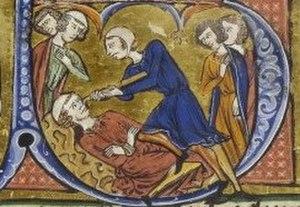
Alexis Comnène, est un aristocrate et courtisan byzantin. C'est un fils d'Andronic Comnène, lui-même fils de Jean II Comnène et le neveu de l'empereur Manuel Iᵉʳ Comnène. Il atteint les rangs élevés de protostrator, protosébaste et vestiaritai au cours du règne de ce dernier. Après la mort de l'empereur en 1180, il gagne les faveurs de l'impératrice douairière Marie d'Antioche dont il devient l'amant. C'est ainsi qu'il parvient virtuellement aux commandes de l'Empire avant d'être renversé par Andronic Iᵉʳ Comnène en 1182.
Andronic Iᵉʳ Comnène, né vers 1118 et tué le 12 septembre 1185, est un empereur byzantin de septembre 1183 à sa mort. Fils du sébastocrate Isaac Comnène et petit-fils d'Alexis Iᵉʳ Comnène, il arrive tardivement sur le trône, alors qu'il est âgé de plus de soixante ans. Auparavant, sa vie est parsemée d'événements chaotiques. Il s'oppose à plusieurs reprises à son cousin, l'empereur Manuel Iᵉʳ Comnène, qui est contraint de l'emprisonner quand Andronic ne s'enfuit pas parmi les différents États voisins de l'Empire byzantin.